Mutty Lall Seal

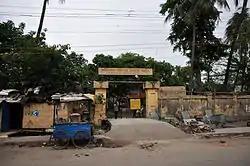
Mutty Lall Seal's shrine and almshouse on B T road

On Wednesday, 1 March 1842, a gathering of respectable people took place at his house for the formal opening of the Mutty Lall Seal's Free College. Among those present were Sir Lawrence Peel, the Chief Justice, Sir John Peter Grant, Mr. Lyall, the Advocate-General, Mr. Leith, and the other principal members of the Calcutta Bar, Captain Birch, Superintendent of the Police, George Thompson, Right Reverend Dr. Carew, Baboo Dwarkanath Tagore, Baboo Ramkamal Sen, Baboo Mathurmohan Biswas, Baboo Russomoy Dutt and Revd. Krishna Mohan Banerjee. The Catholic Bishop and all the clergy of the Catholic Cathedral, as well as all the Professors of St. Xavier's College, were likewise present. Nearly the whole of the dissenting ministers and missionaries of Calcutta and its neighbourhood also attended. George Thompson said he was "a Hindu gentleman, who had nobly resolved to consecrate a large portion of the substances he had acquired by honorable exertion, to the intellectual improvement of the youth of his own nation to transmute his money into mind""."